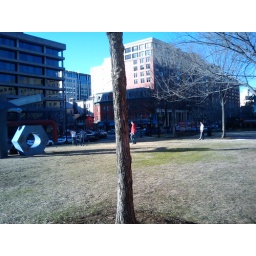
There were some cute guys playing bocci ball in front of the museum; they. threw like girls. :D